Afërdita Veveçka Priftaj

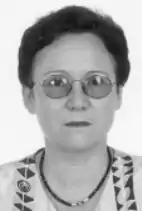

Afërdita Veveçka Priftaj (21 January 1948 – 4 July 2017) was an Albanian physicist, associate of the Academy of Sciences of Albania and a professor at the Polytechnic University of Tirana. Her research specialized on metals, evaluating their microstructure and mechanical properties, and the effects of severe plastic deformation on nanocrystalline materials.